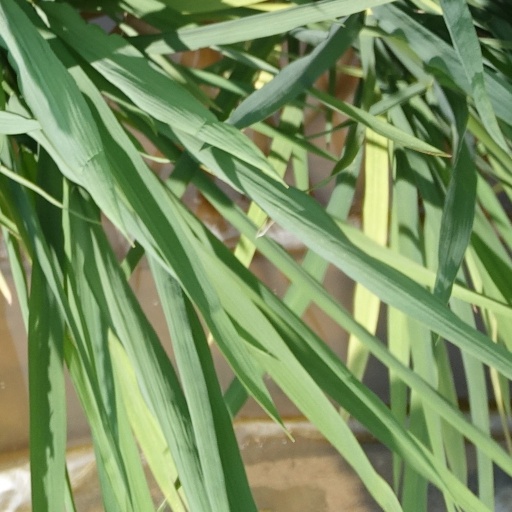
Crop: rice